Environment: lab
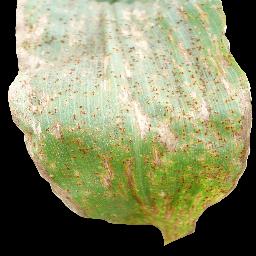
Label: common_rust